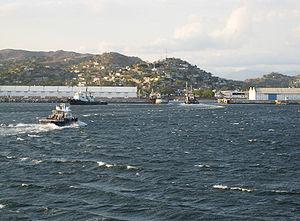
Salina Cruz est une ville du Mexique. C’est un important port du Pacifique sur la côte de l'état de Oaxaca. C’est aussi la troisième plus grande ville de l’État et le siège de la municipalité du même nom. Elle fait partie du district de Tehuantepec dans l'ouest de la région de l'Isthme. Au recensement de 2005, la ville avait une population de 71,314 personnes, tandis que sa municipalité, avec une superficie de 113,55 km2 avait une population de 76 219.